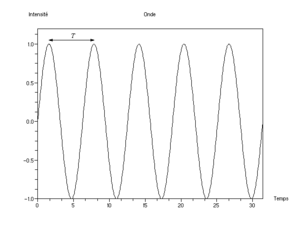
Une onde est la propagation d'une perturbation produisant sur son passage une variation réversible des propriétés physiques locales du milieu. Elle se déplace avec une vitesse déterminée qui dépend des caractéristiques du milieu de propagation.